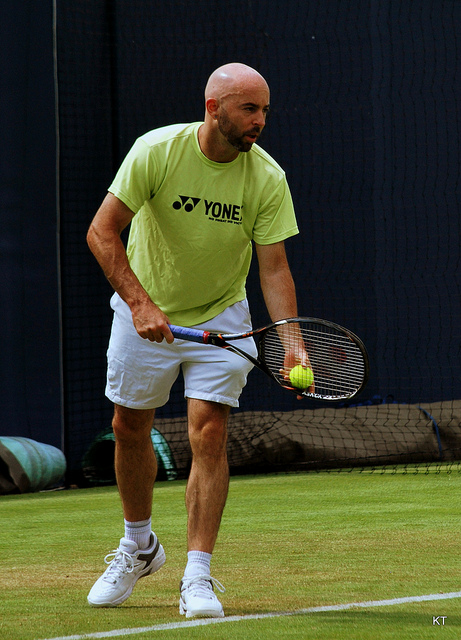
vận động viên tennis nam đang cầm vợ tennis thi đấu trên sân